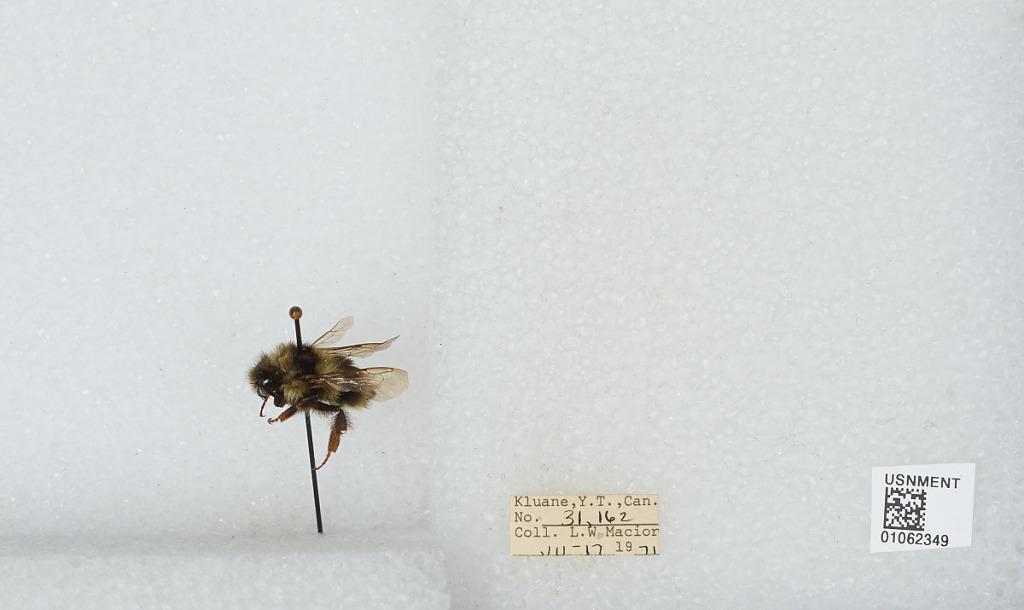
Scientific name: Bombus bifarius nearcticus
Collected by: L. Macior
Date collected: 1971-7-17
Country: Canada
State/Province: Yukon Territory
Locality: Kluane
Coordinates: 60.75, -139.5